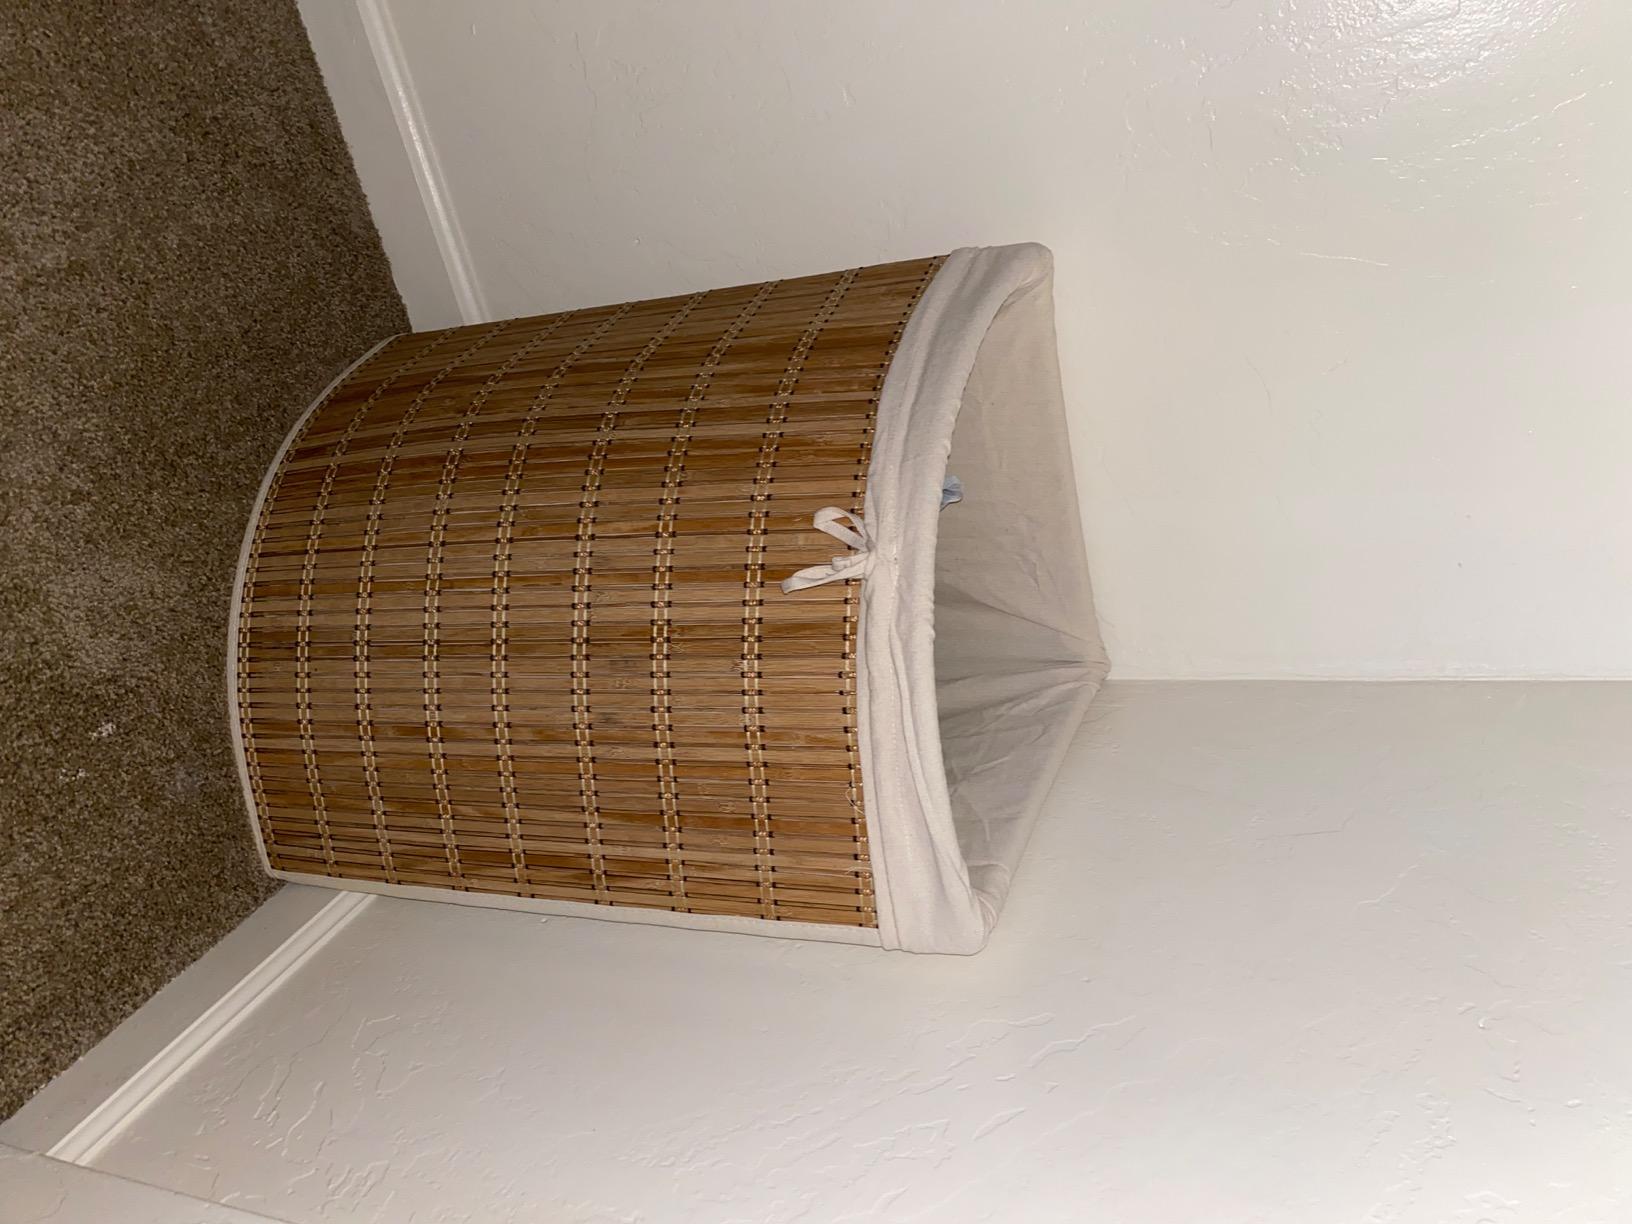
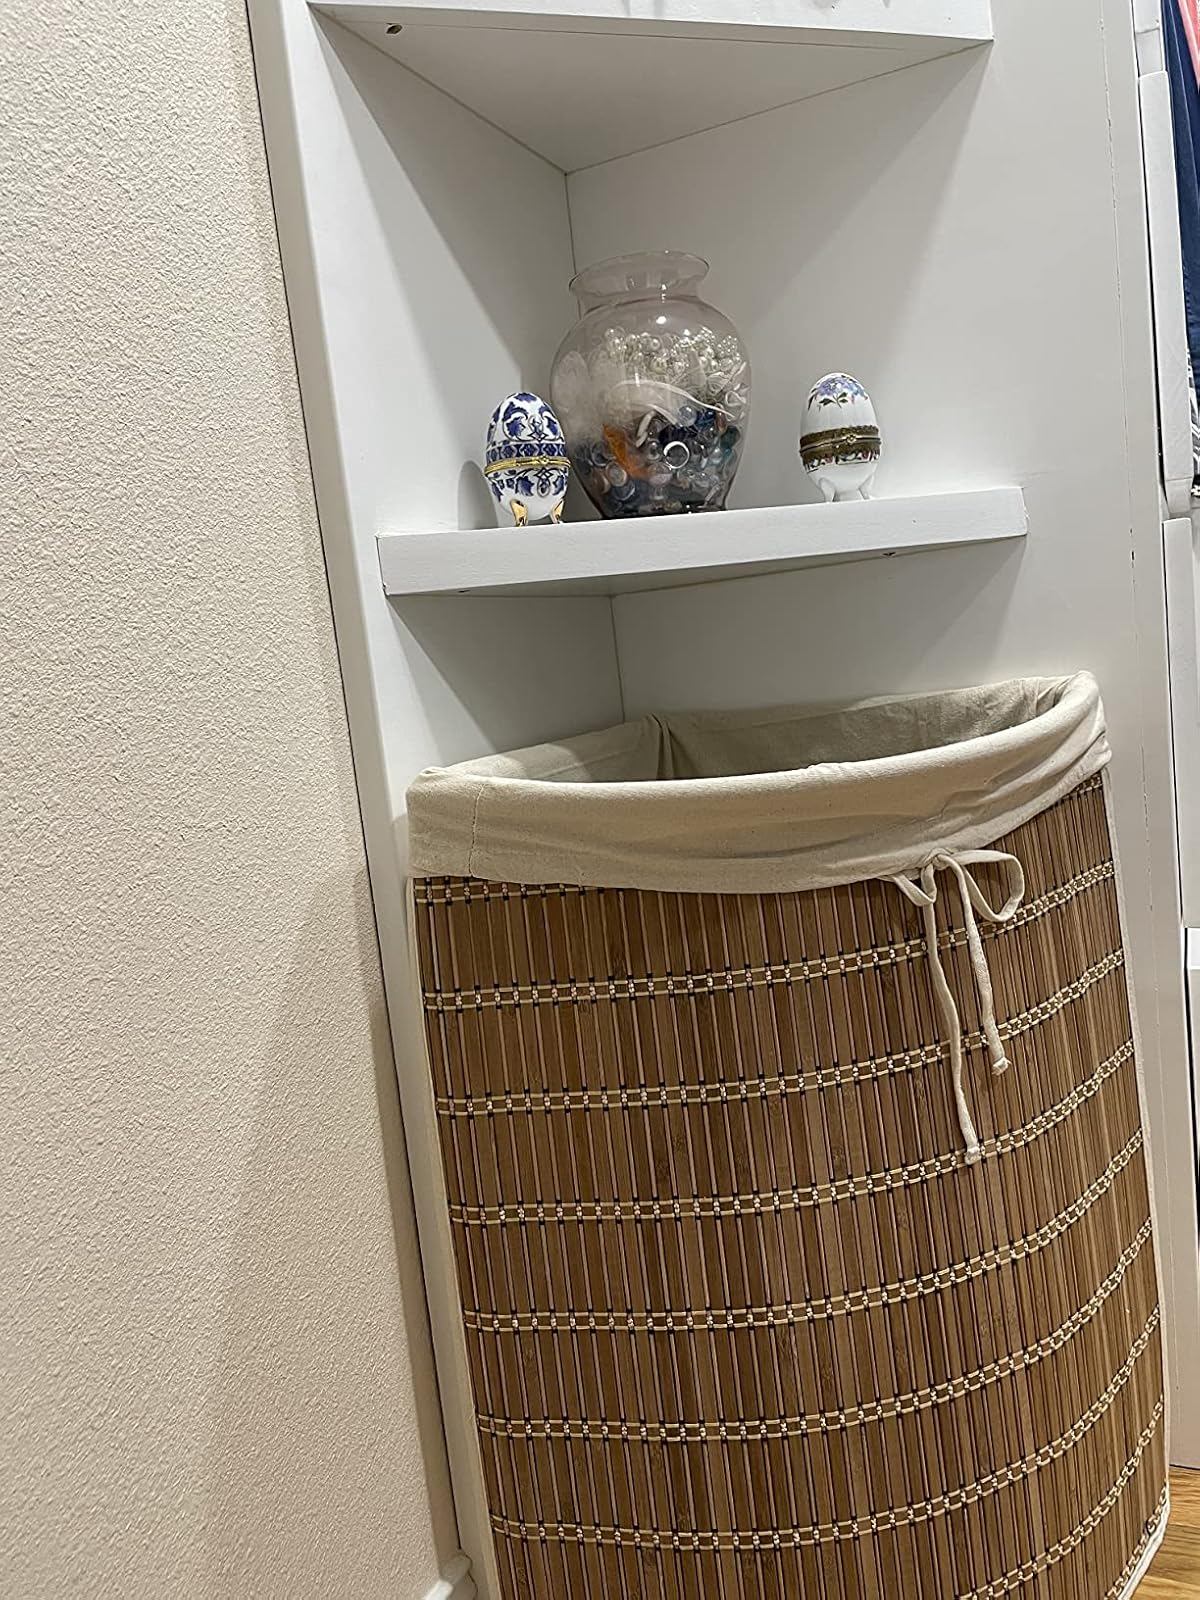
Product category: items_hamper
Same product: yes